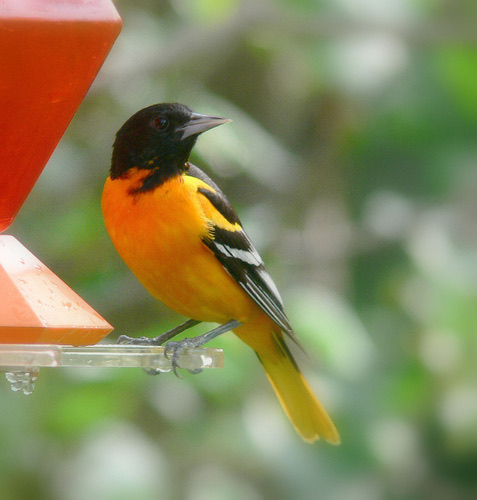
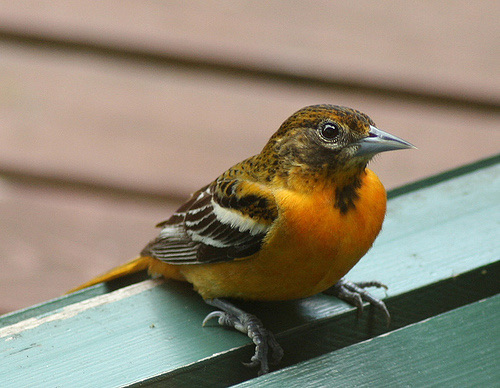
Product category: misc
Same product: yes